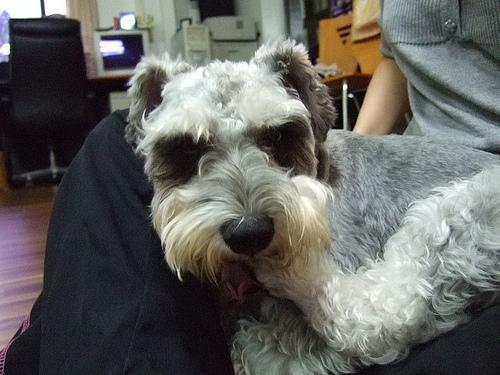
miniature_schnauzer